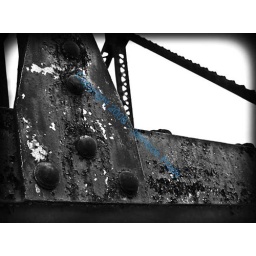
A deteriorating railroad bridge near Denali National Park in Alaska.